Jadoo (1951 film)

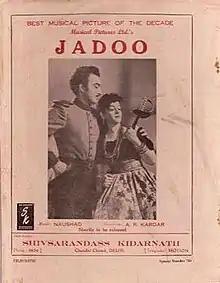
Publicity still from "Jadoo"

Jadoo (Magic) is a 1951 Hindi psychosocial melodrama film directed by A. R. Kardar. The story writers were S. N. Bannerji and Jagdish Kanwal, with dialogues by Zahur Raja and Bannerji. The music director was Naushad, with lyrics by Shakeel Badayuni. This was the second to last film in which Naushad was to be the music director for Kardar. After an association of fourteen films, Naushad composed one last time for Kardar in "Deewana" (1952). Prior to this Kardar had already approached composer S. D. Burman for "Jeewan Jyoti" (1953). A "Musical Pictures Ltd." presentation, the film starred Nalini Jaywant, Suresh, Shyam Kumar, Sharda, and Ramesh.